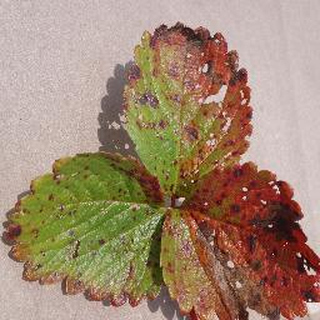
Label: strawberry_leaf_scorch